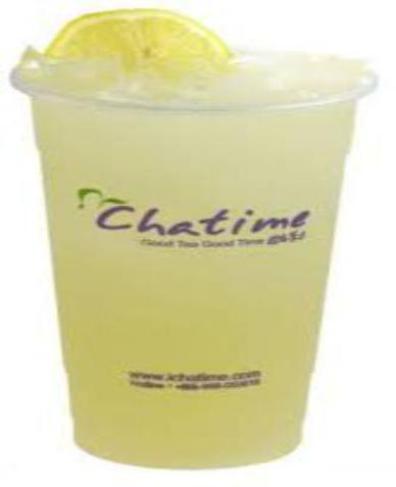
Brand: chatime
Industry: Food